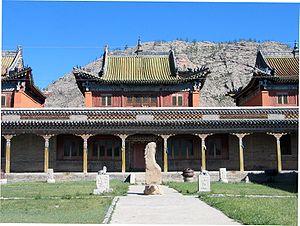
Les religions en Mongolie sont variées, depuis la création des grands Empires turco-mongols et durant leur plus de 1 500 années d'existence, en raison de la diversité des confessions des populations dominées.
Buyandelgeruulekh Khiid est l'un des temples bouddhistes de Mongolie.
Tsetserleg, également appelé Erdenebulgan sum parfois retranscrit en Cecerleg est la capitale de la province d'Arkhangai, en Mongolie. Elle est située à environ 468 km à l'ouest d'Oulan-Bator, à 1 691 m d'altitude.